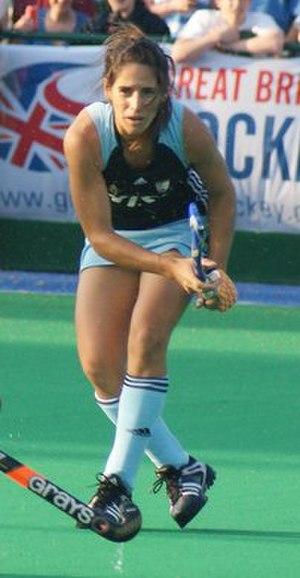
Mariana Rossi est une joueuse de hockey sur gazon argentine.